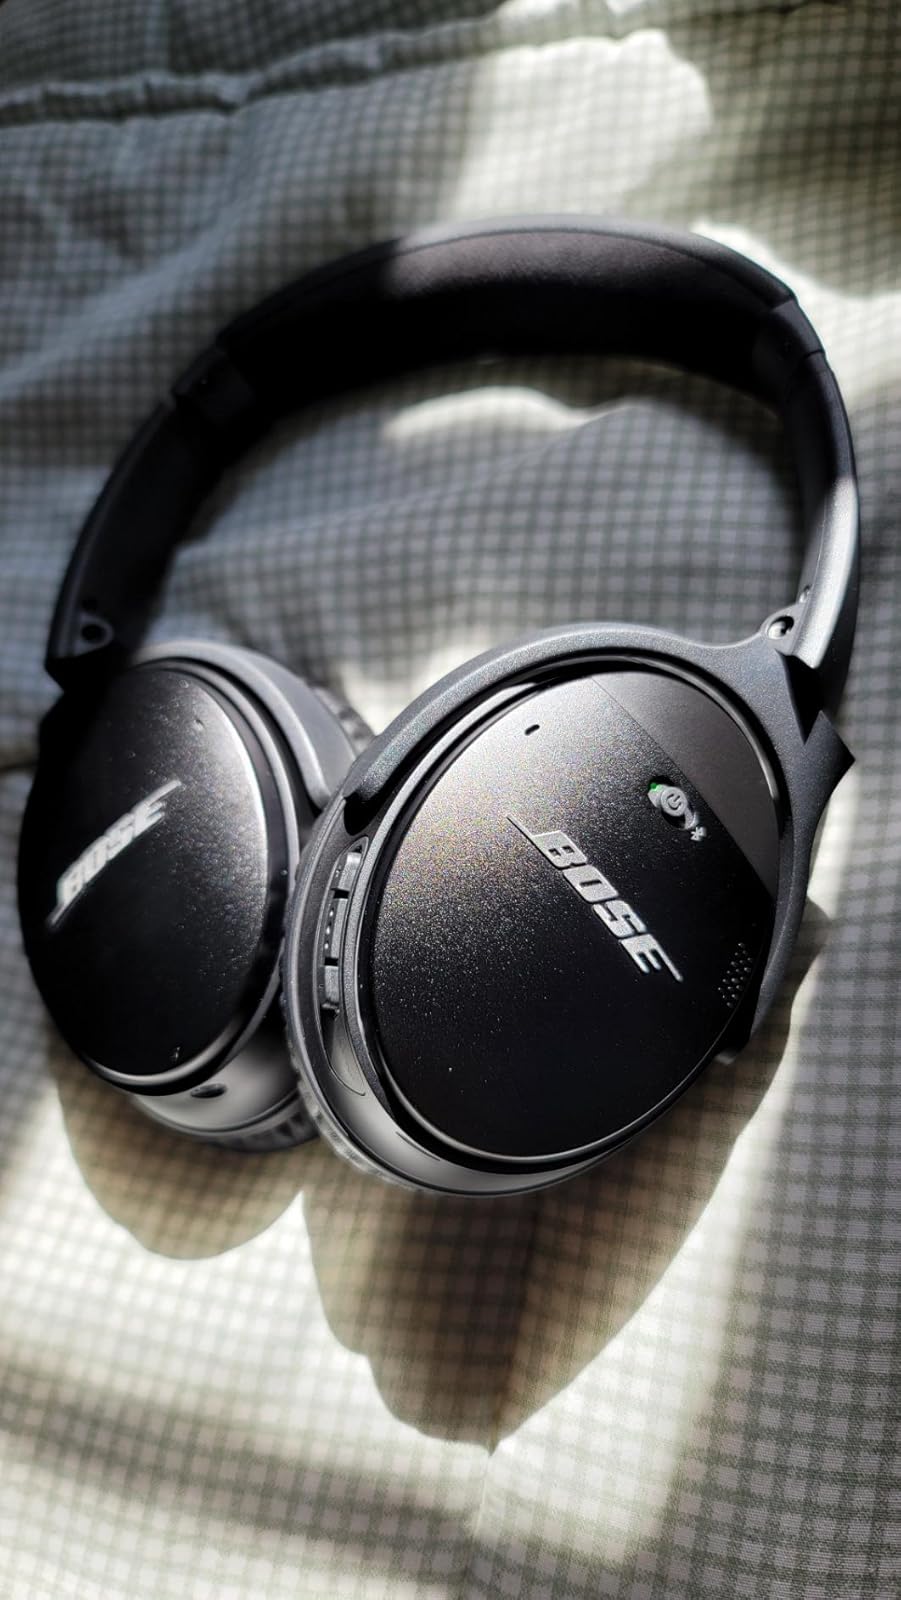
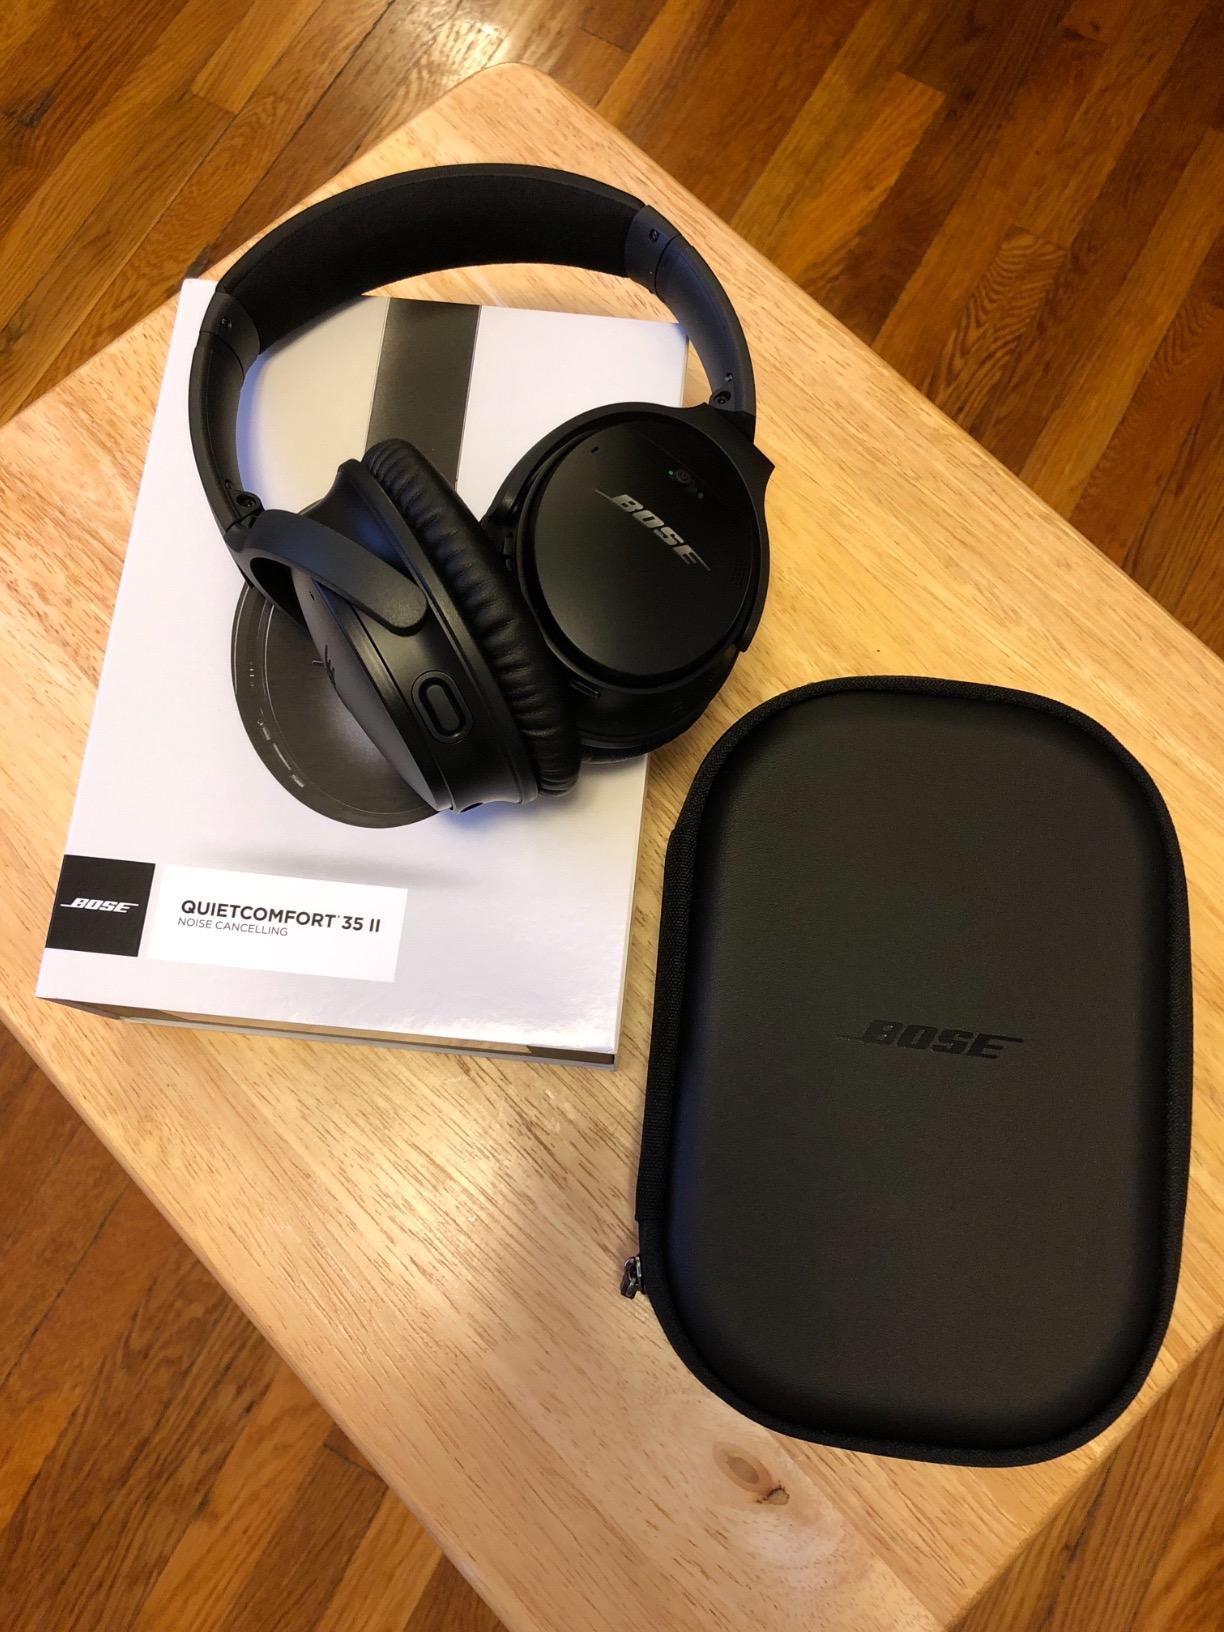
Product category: headphones
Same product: yes